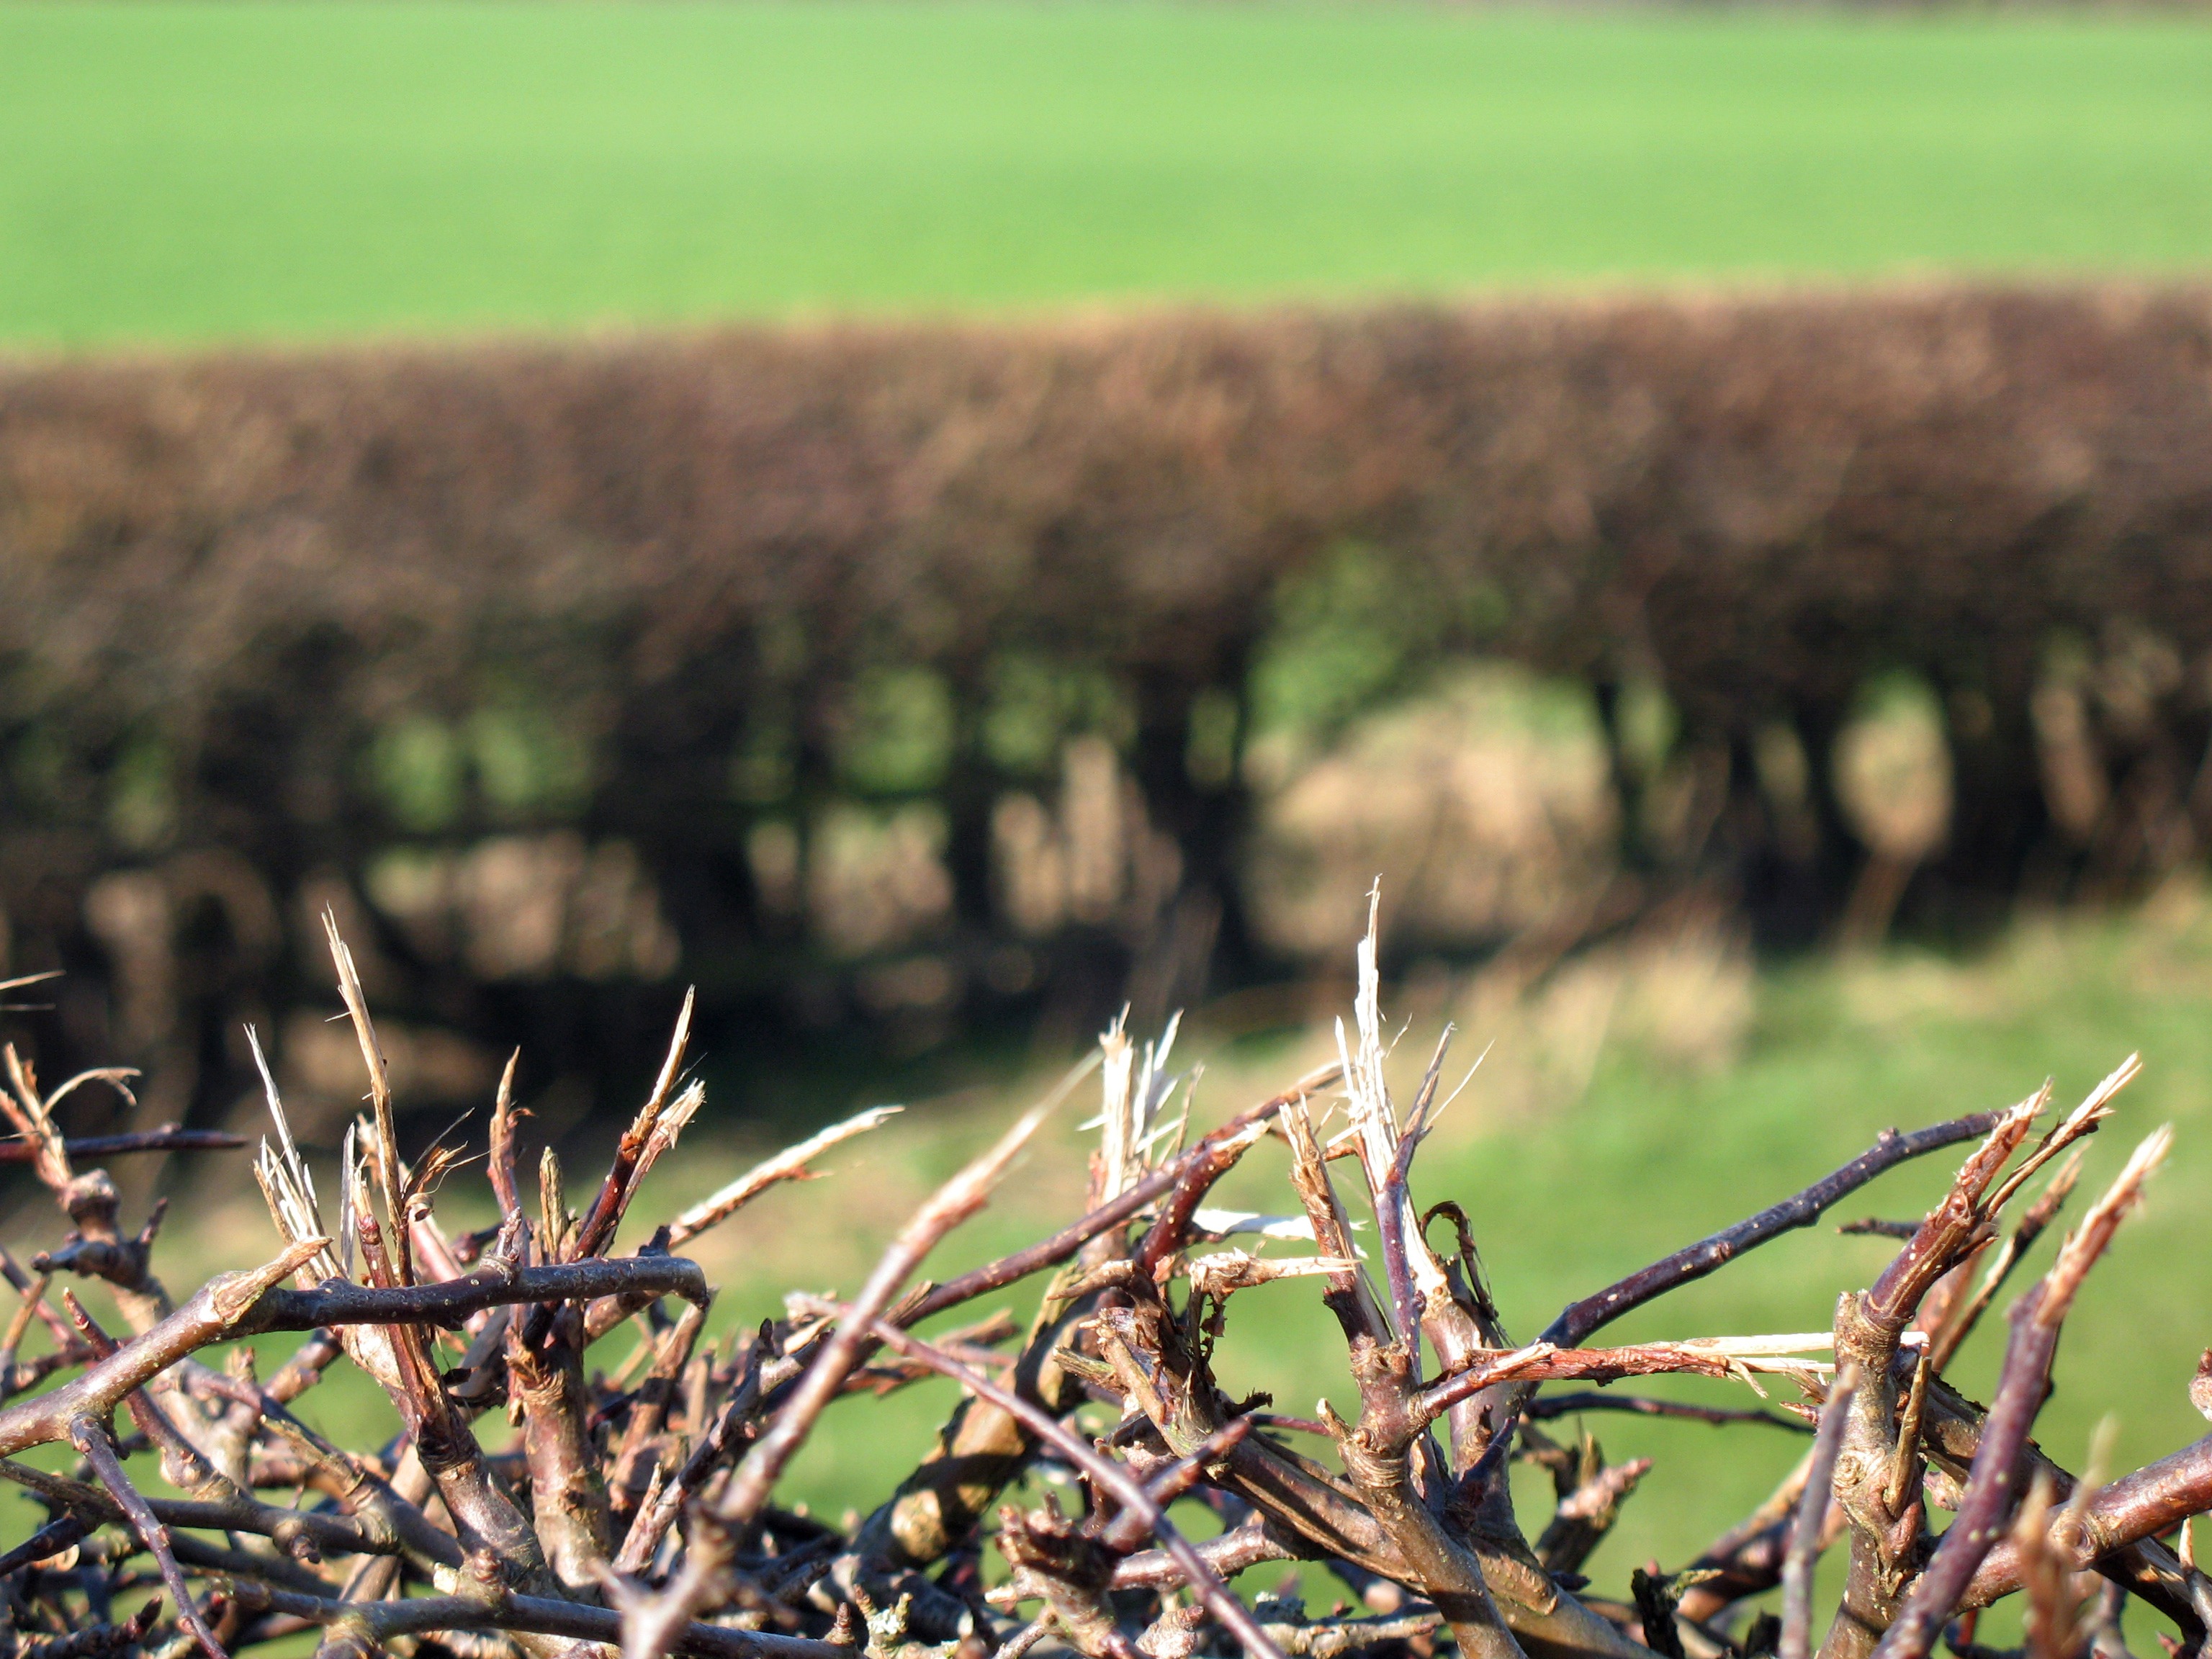
tree, nature, grass, branch, fence, plant, field, lawn, leaf, flower, wildlife, bush, green, crop, pasture, autumn, soil, botany, agriculture, flora, fauna, shrub, hedge, rural area, grass family, woody plant